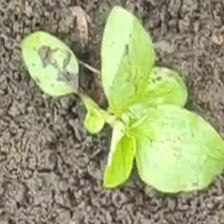
Weed species: Kena_(Commplina_benghalensio)